Church of St John the Baptist, East Markham

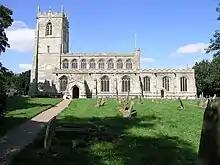

The Church of St. John the Baptist, East Markham is a parish church in the Church of England in East Markham, Nottinghamshire.